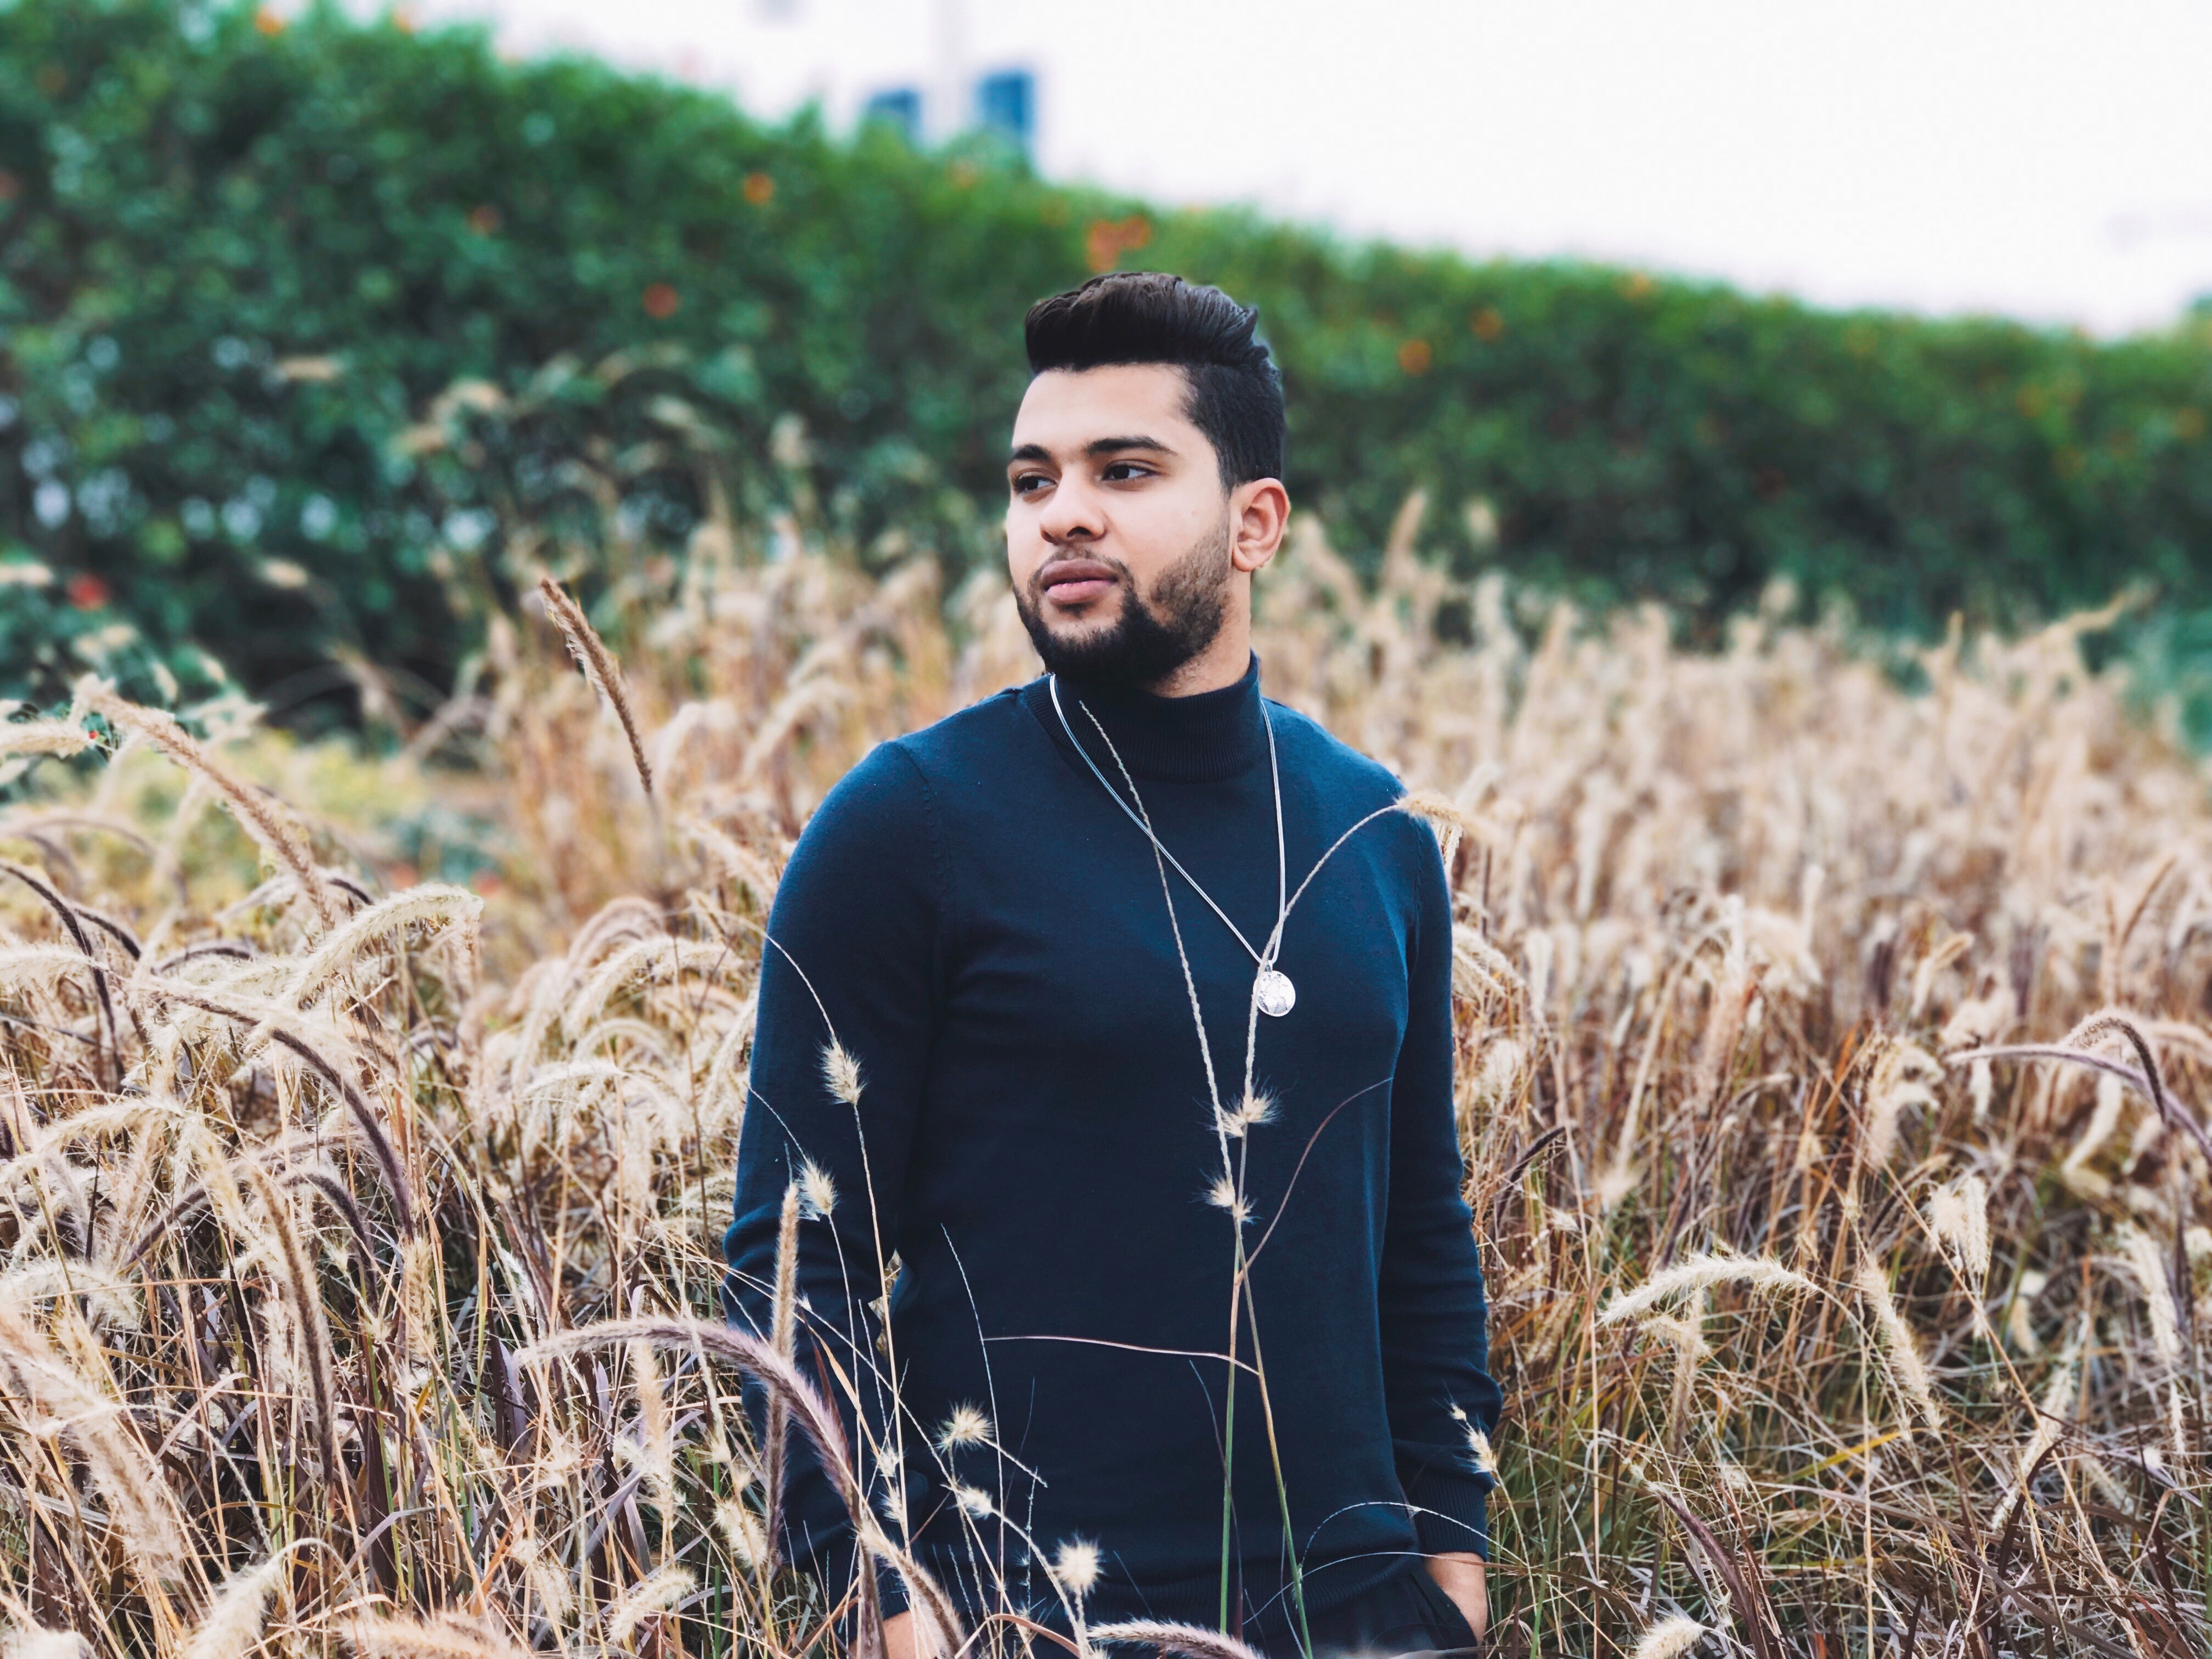
People in nature, grass, grass family, photography, outerwear, photo shoot, cool, summer, grassland, plant, tree, sunlight, field, jeans, portrait photography, beard